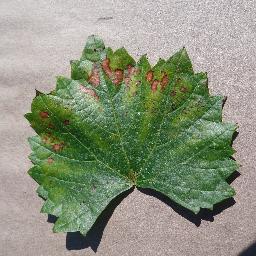
Label: Grape___Esca_(Black_Measles)